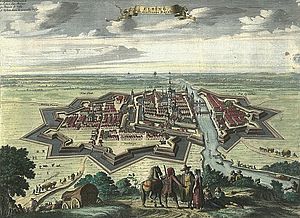
Elbląg / Historie
Elbląg i det 18. århundrede
Elbląg er en by i det nordlige Polen, i voivodskabet warminsko-mazurskie.